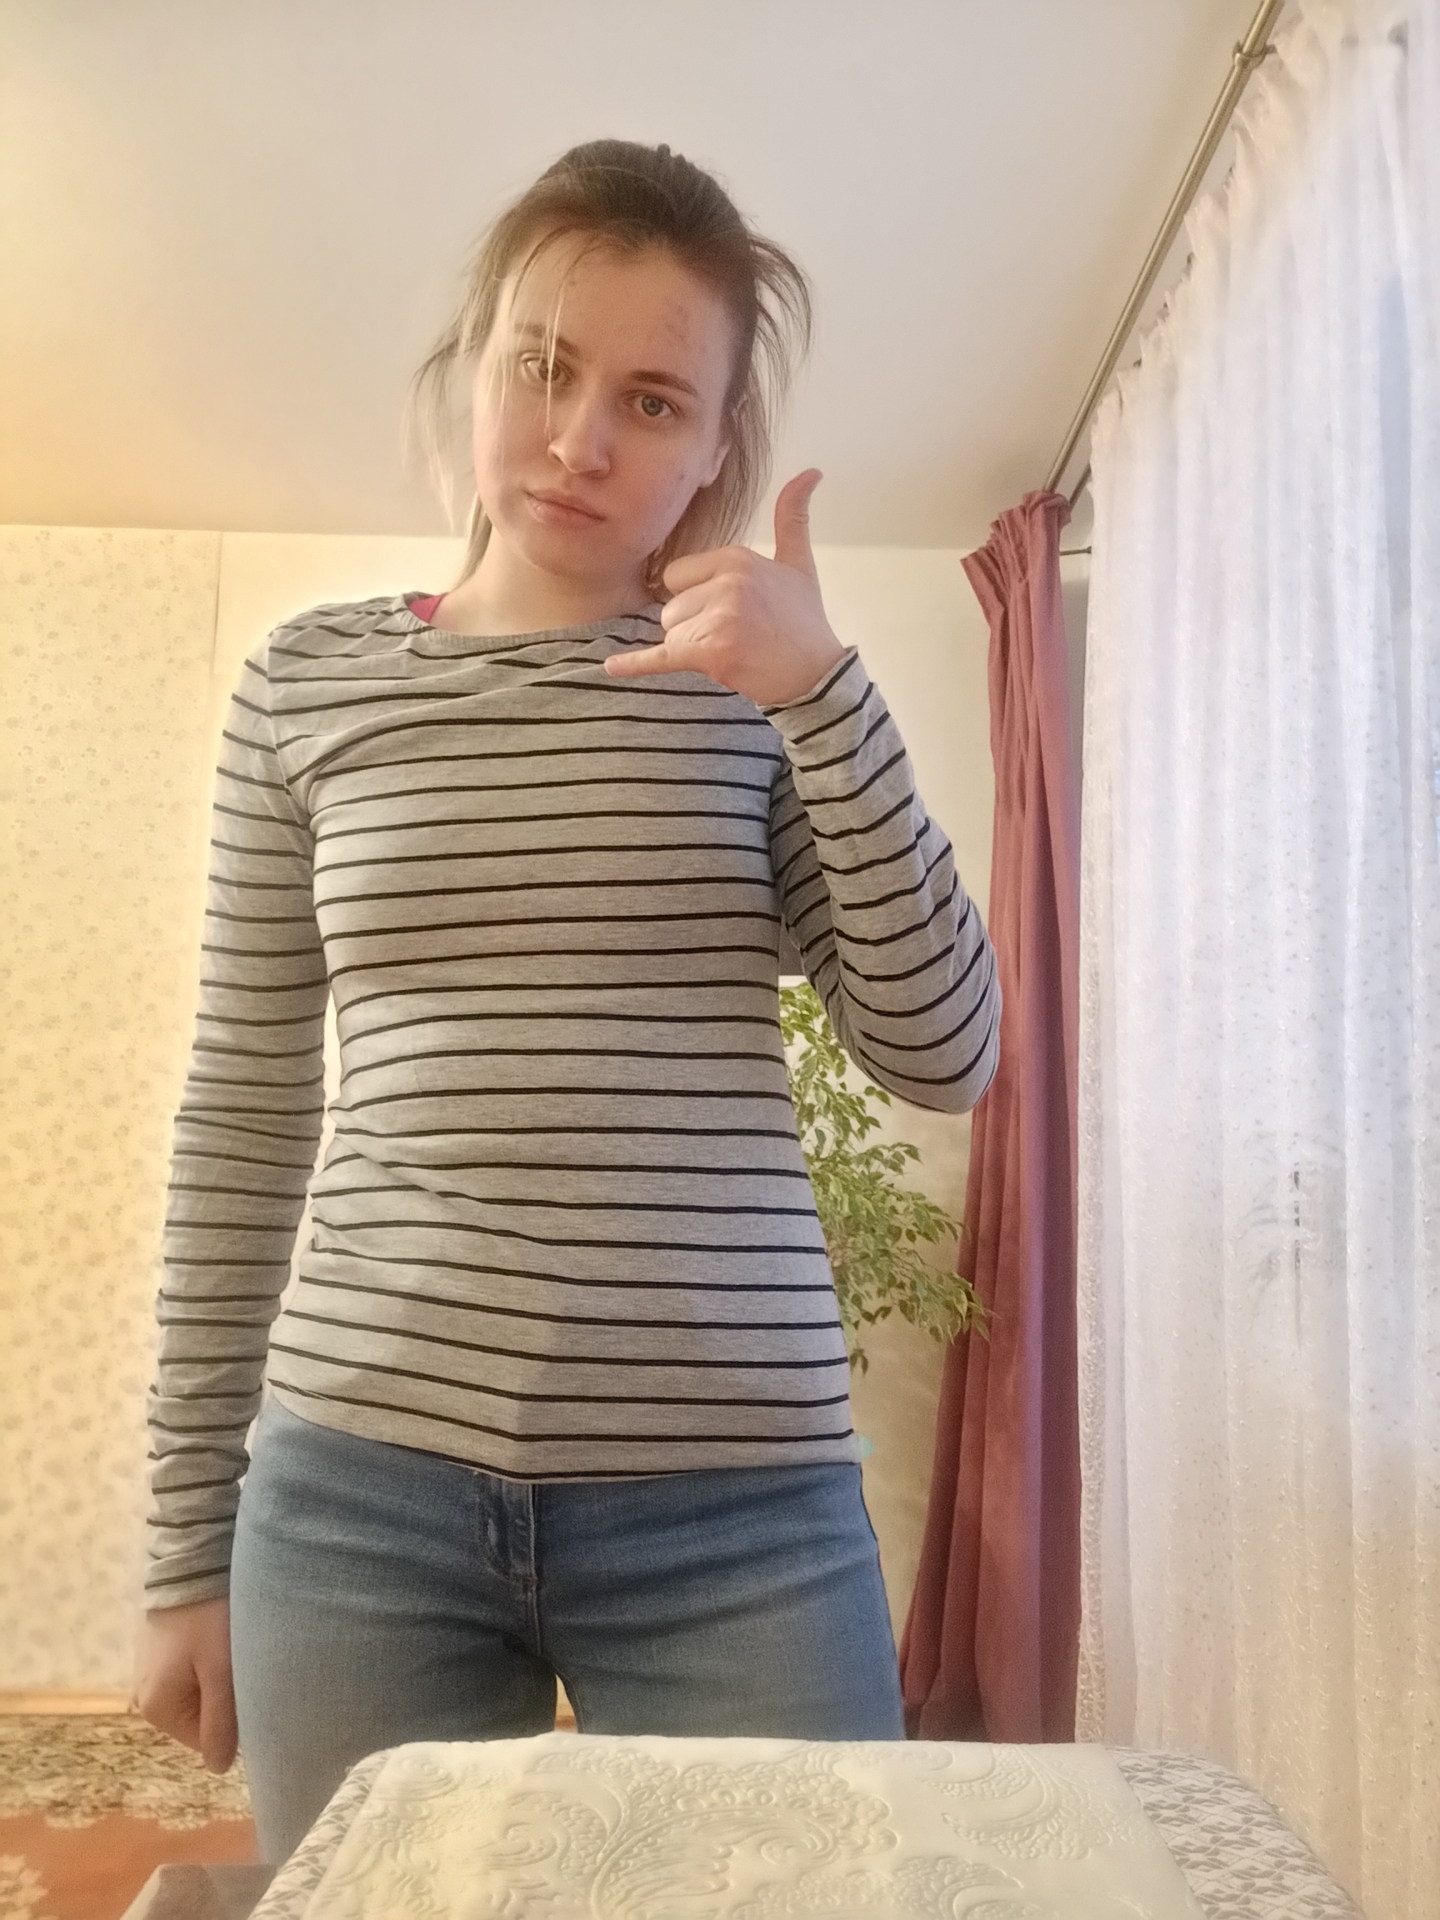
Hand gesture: call